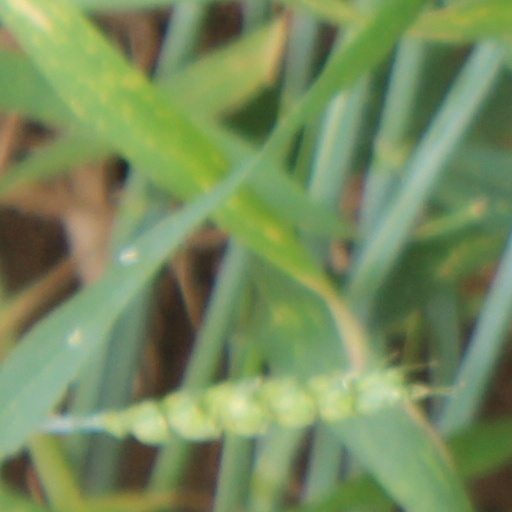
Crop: wheat